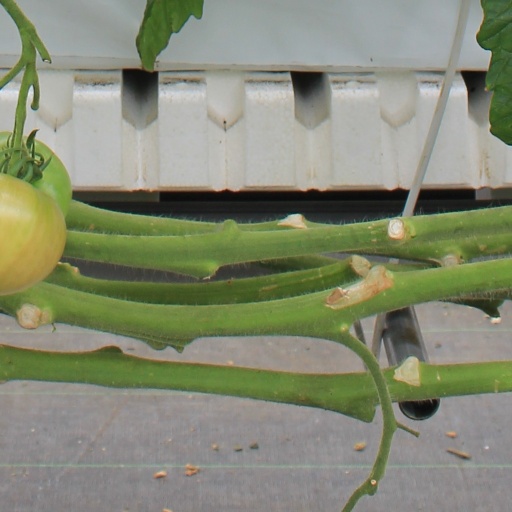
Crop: tomato